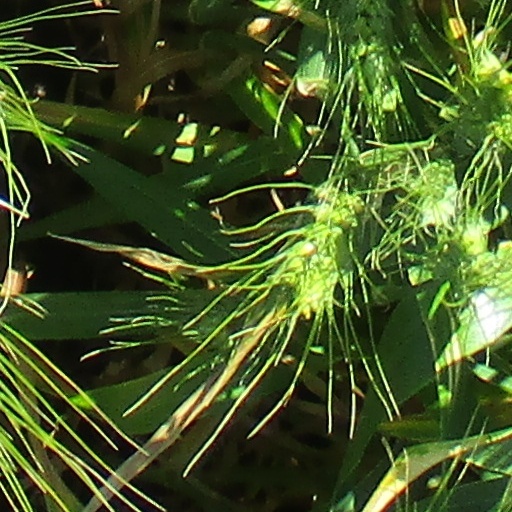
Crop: wheat